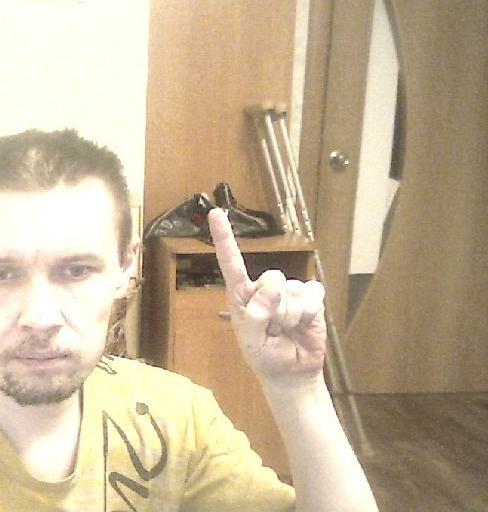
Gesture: one